Sky position (RA, Dec in degrees): 186.475, 11.091
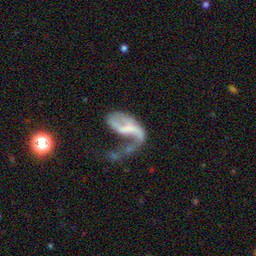
Galaxy morphology: Disturbed Galaxies